North Karelian Museum

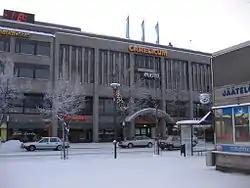
Museum by Joensuu market place

The North Karelian Museum is a museum of cultural history. This provincial museum focuses on the city of Joensuu and its surrounding Karelia region. The museum has a permanent exhibition about the history of Karelia and several changing exhibitions during the year. Special section is dedicated for children.